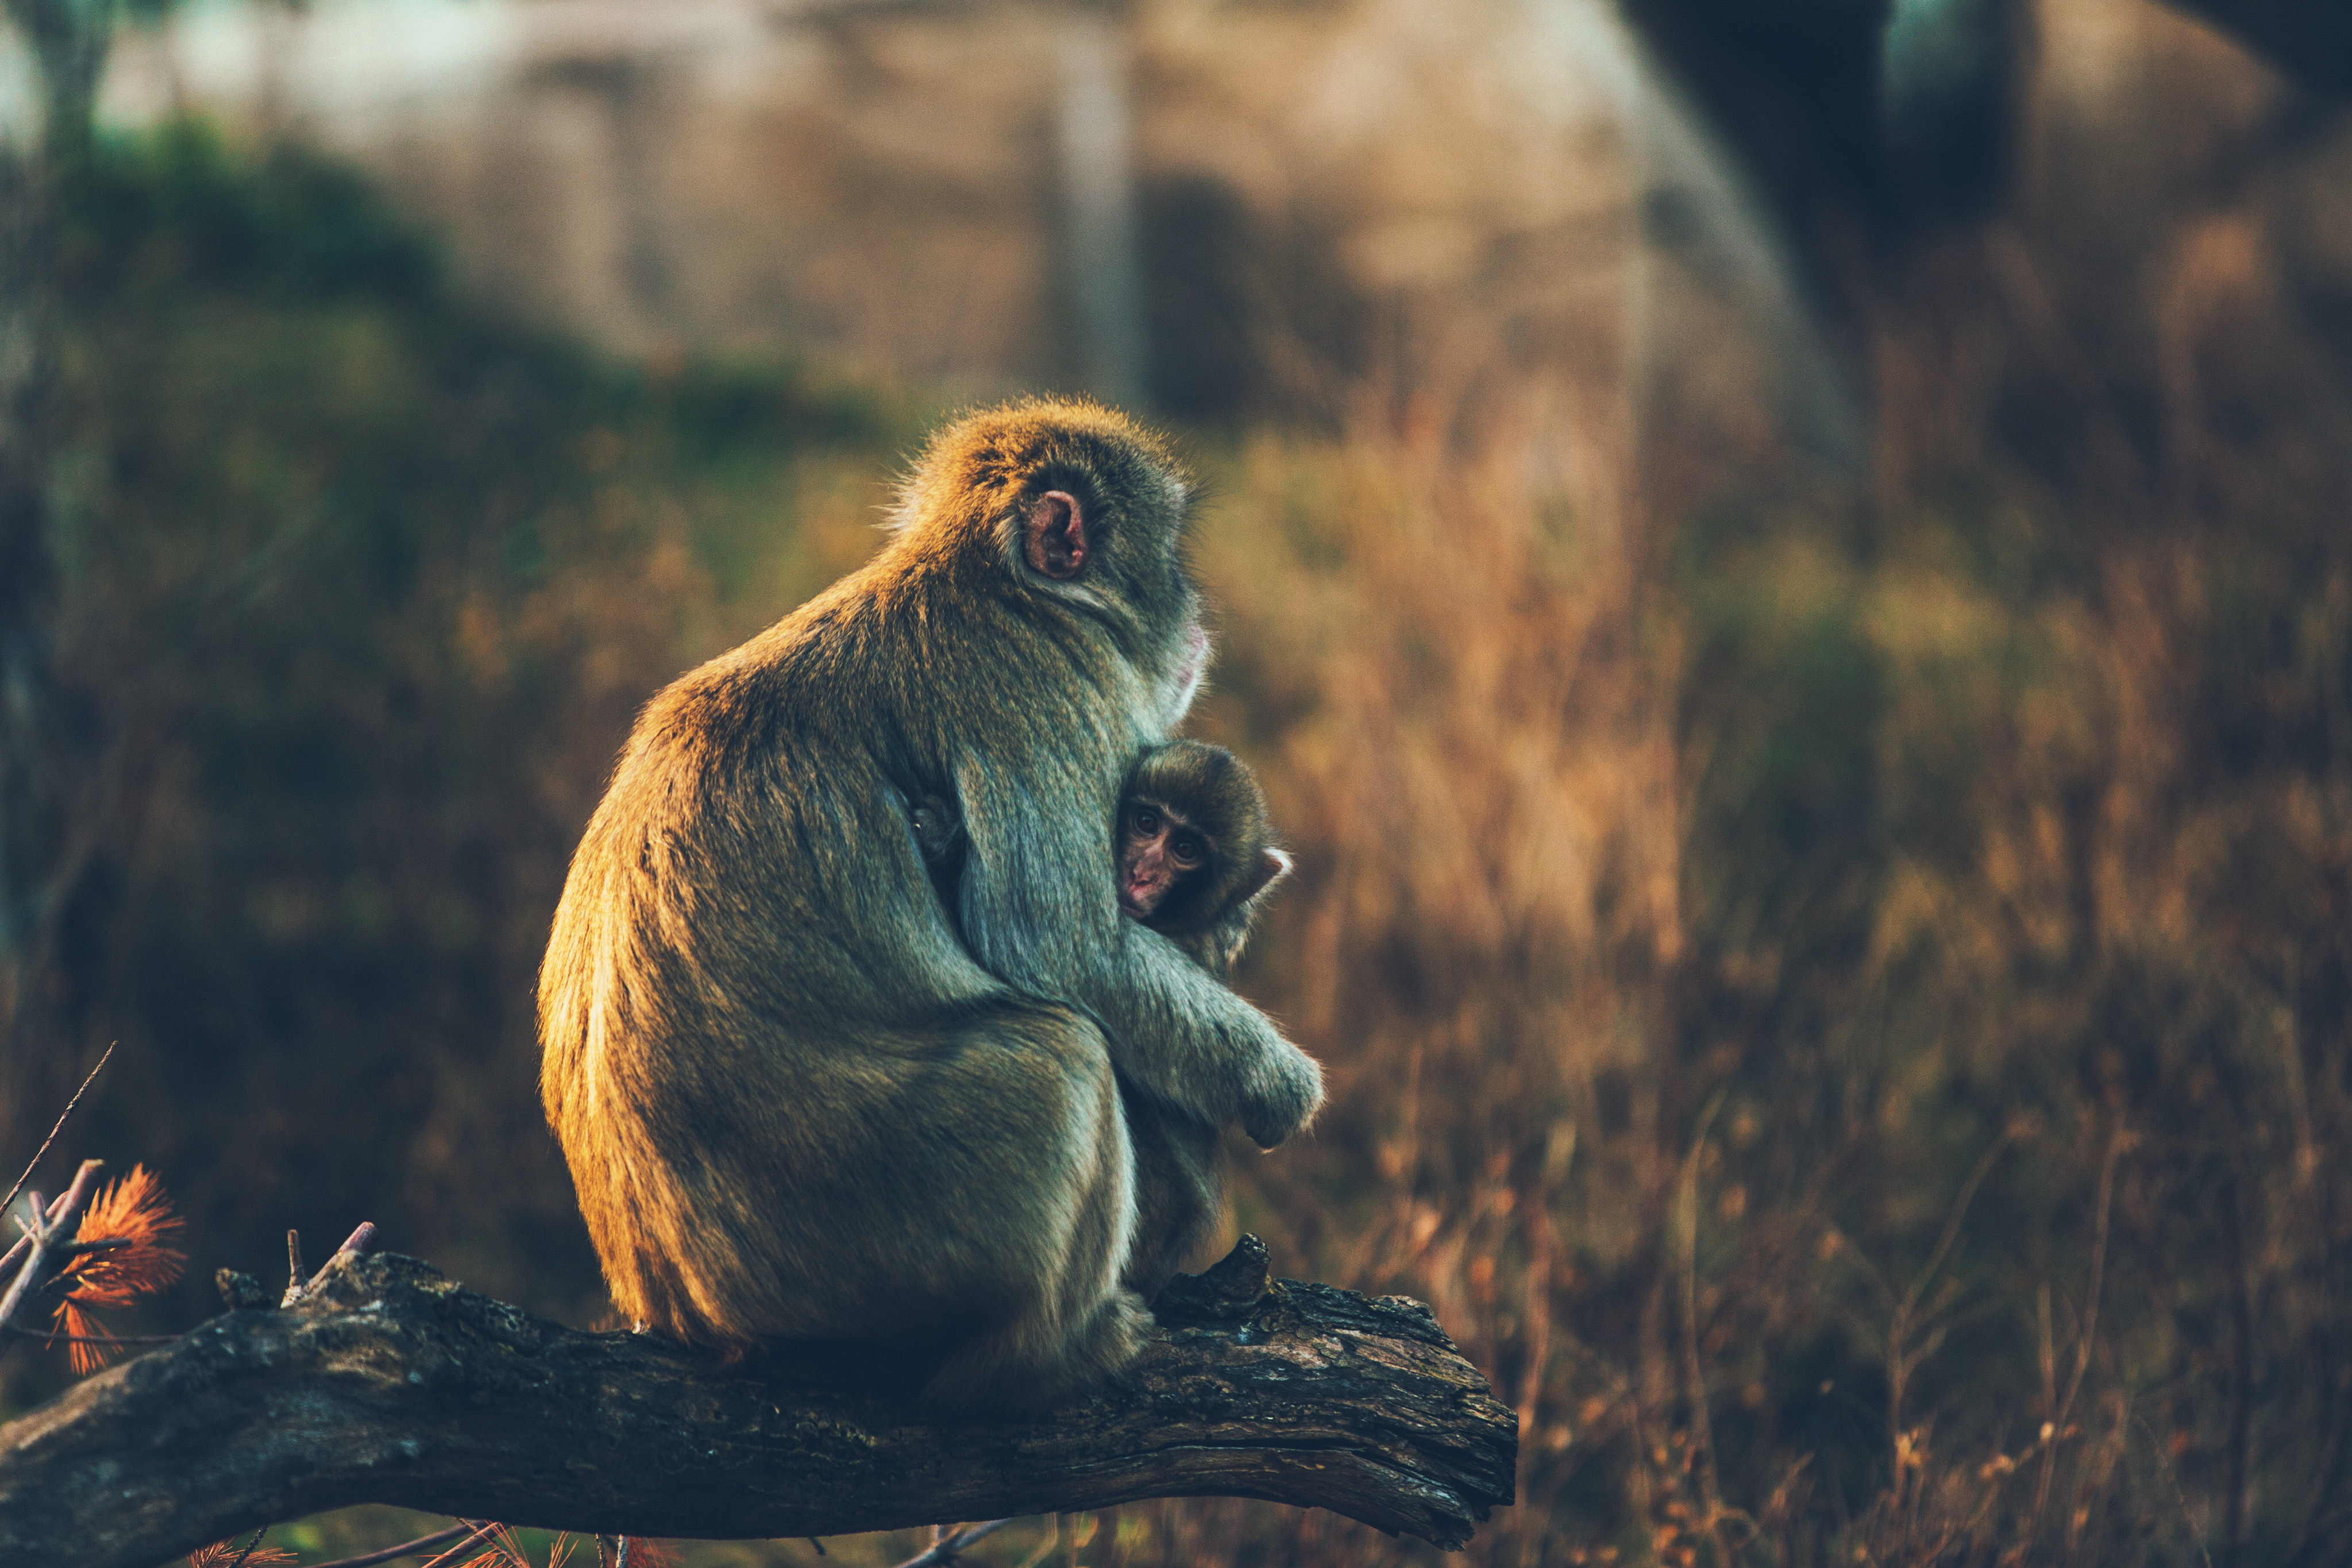
nature, animal, wildlife, mammal, child, monkey, fauna, primate, parent, mother, vertebrate